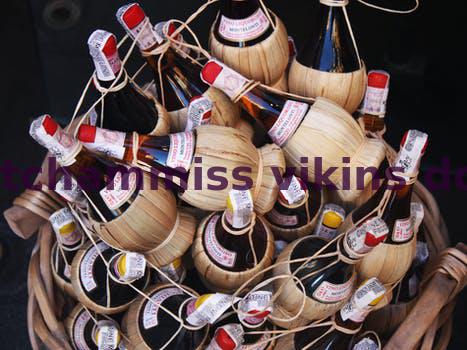
Label: Watermark